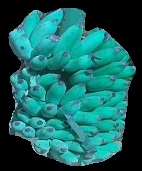
Variety: elakki-bale
Grade: grade2